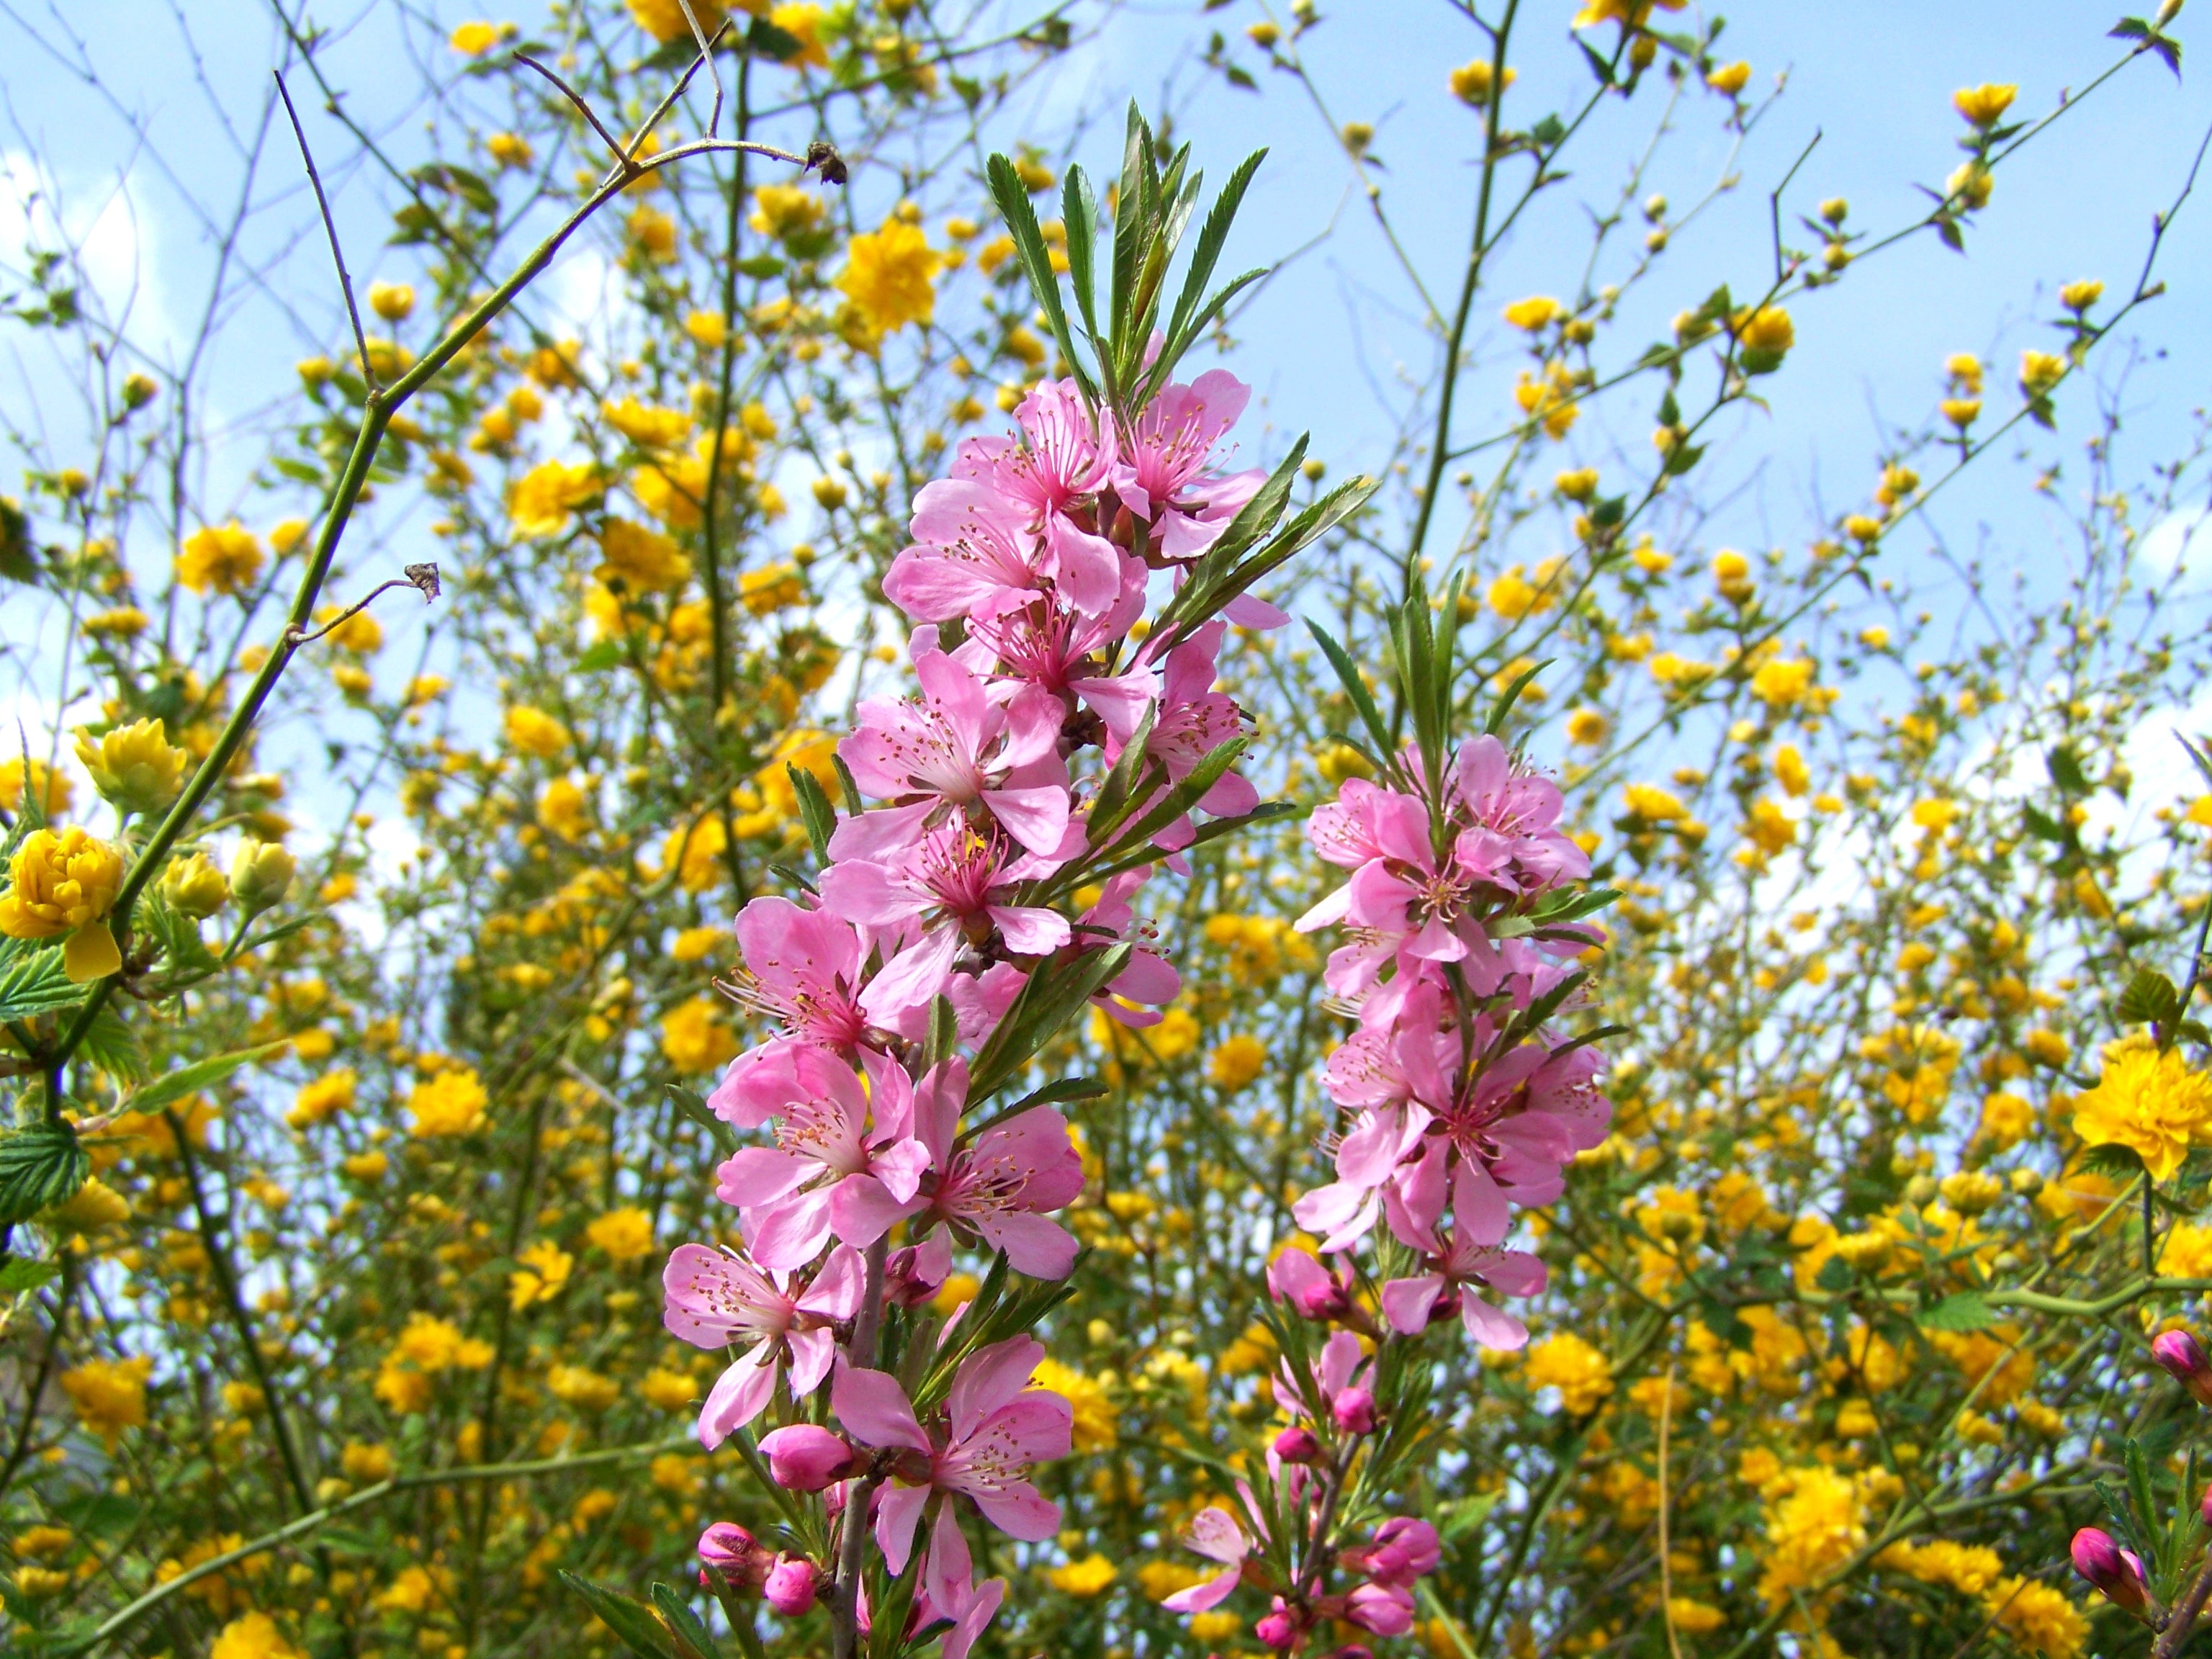
tree, branch, blossom, plant, meadow, flower, spring, produce, botany, pink, flora, wildflower, shrub, flowering plant, land plant, flowering almond shrub branches